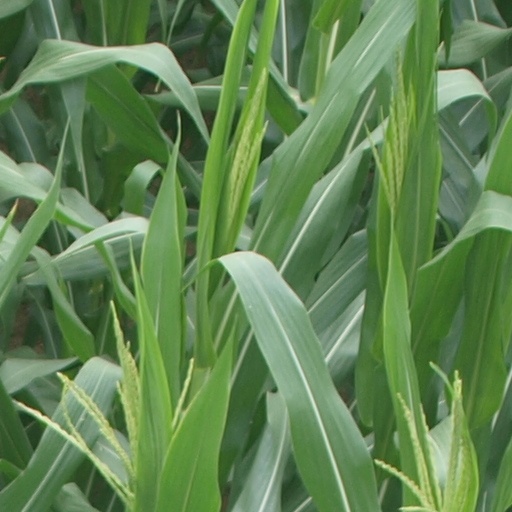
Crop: maize; corn